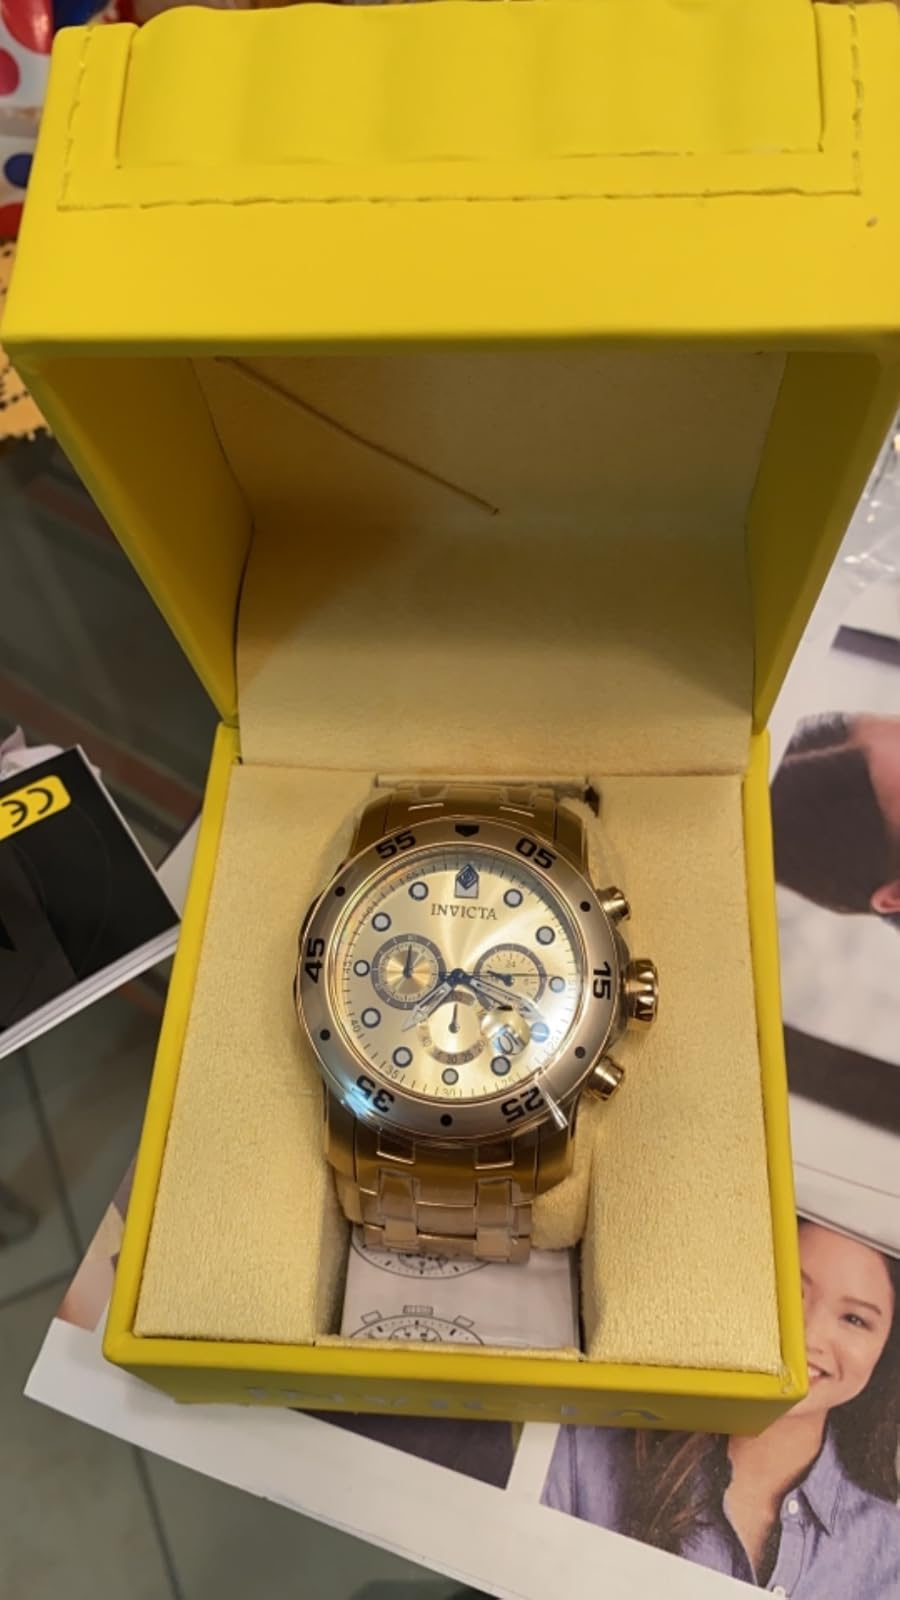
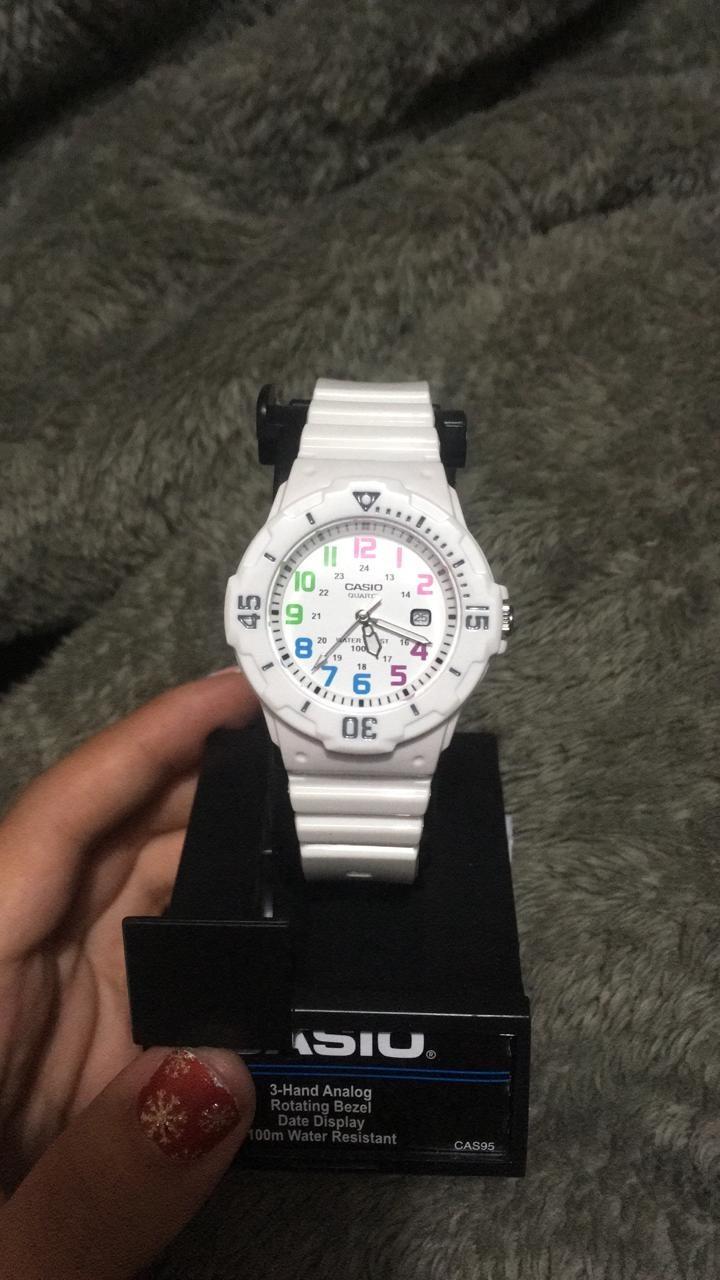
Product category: accessories_watch
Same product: no